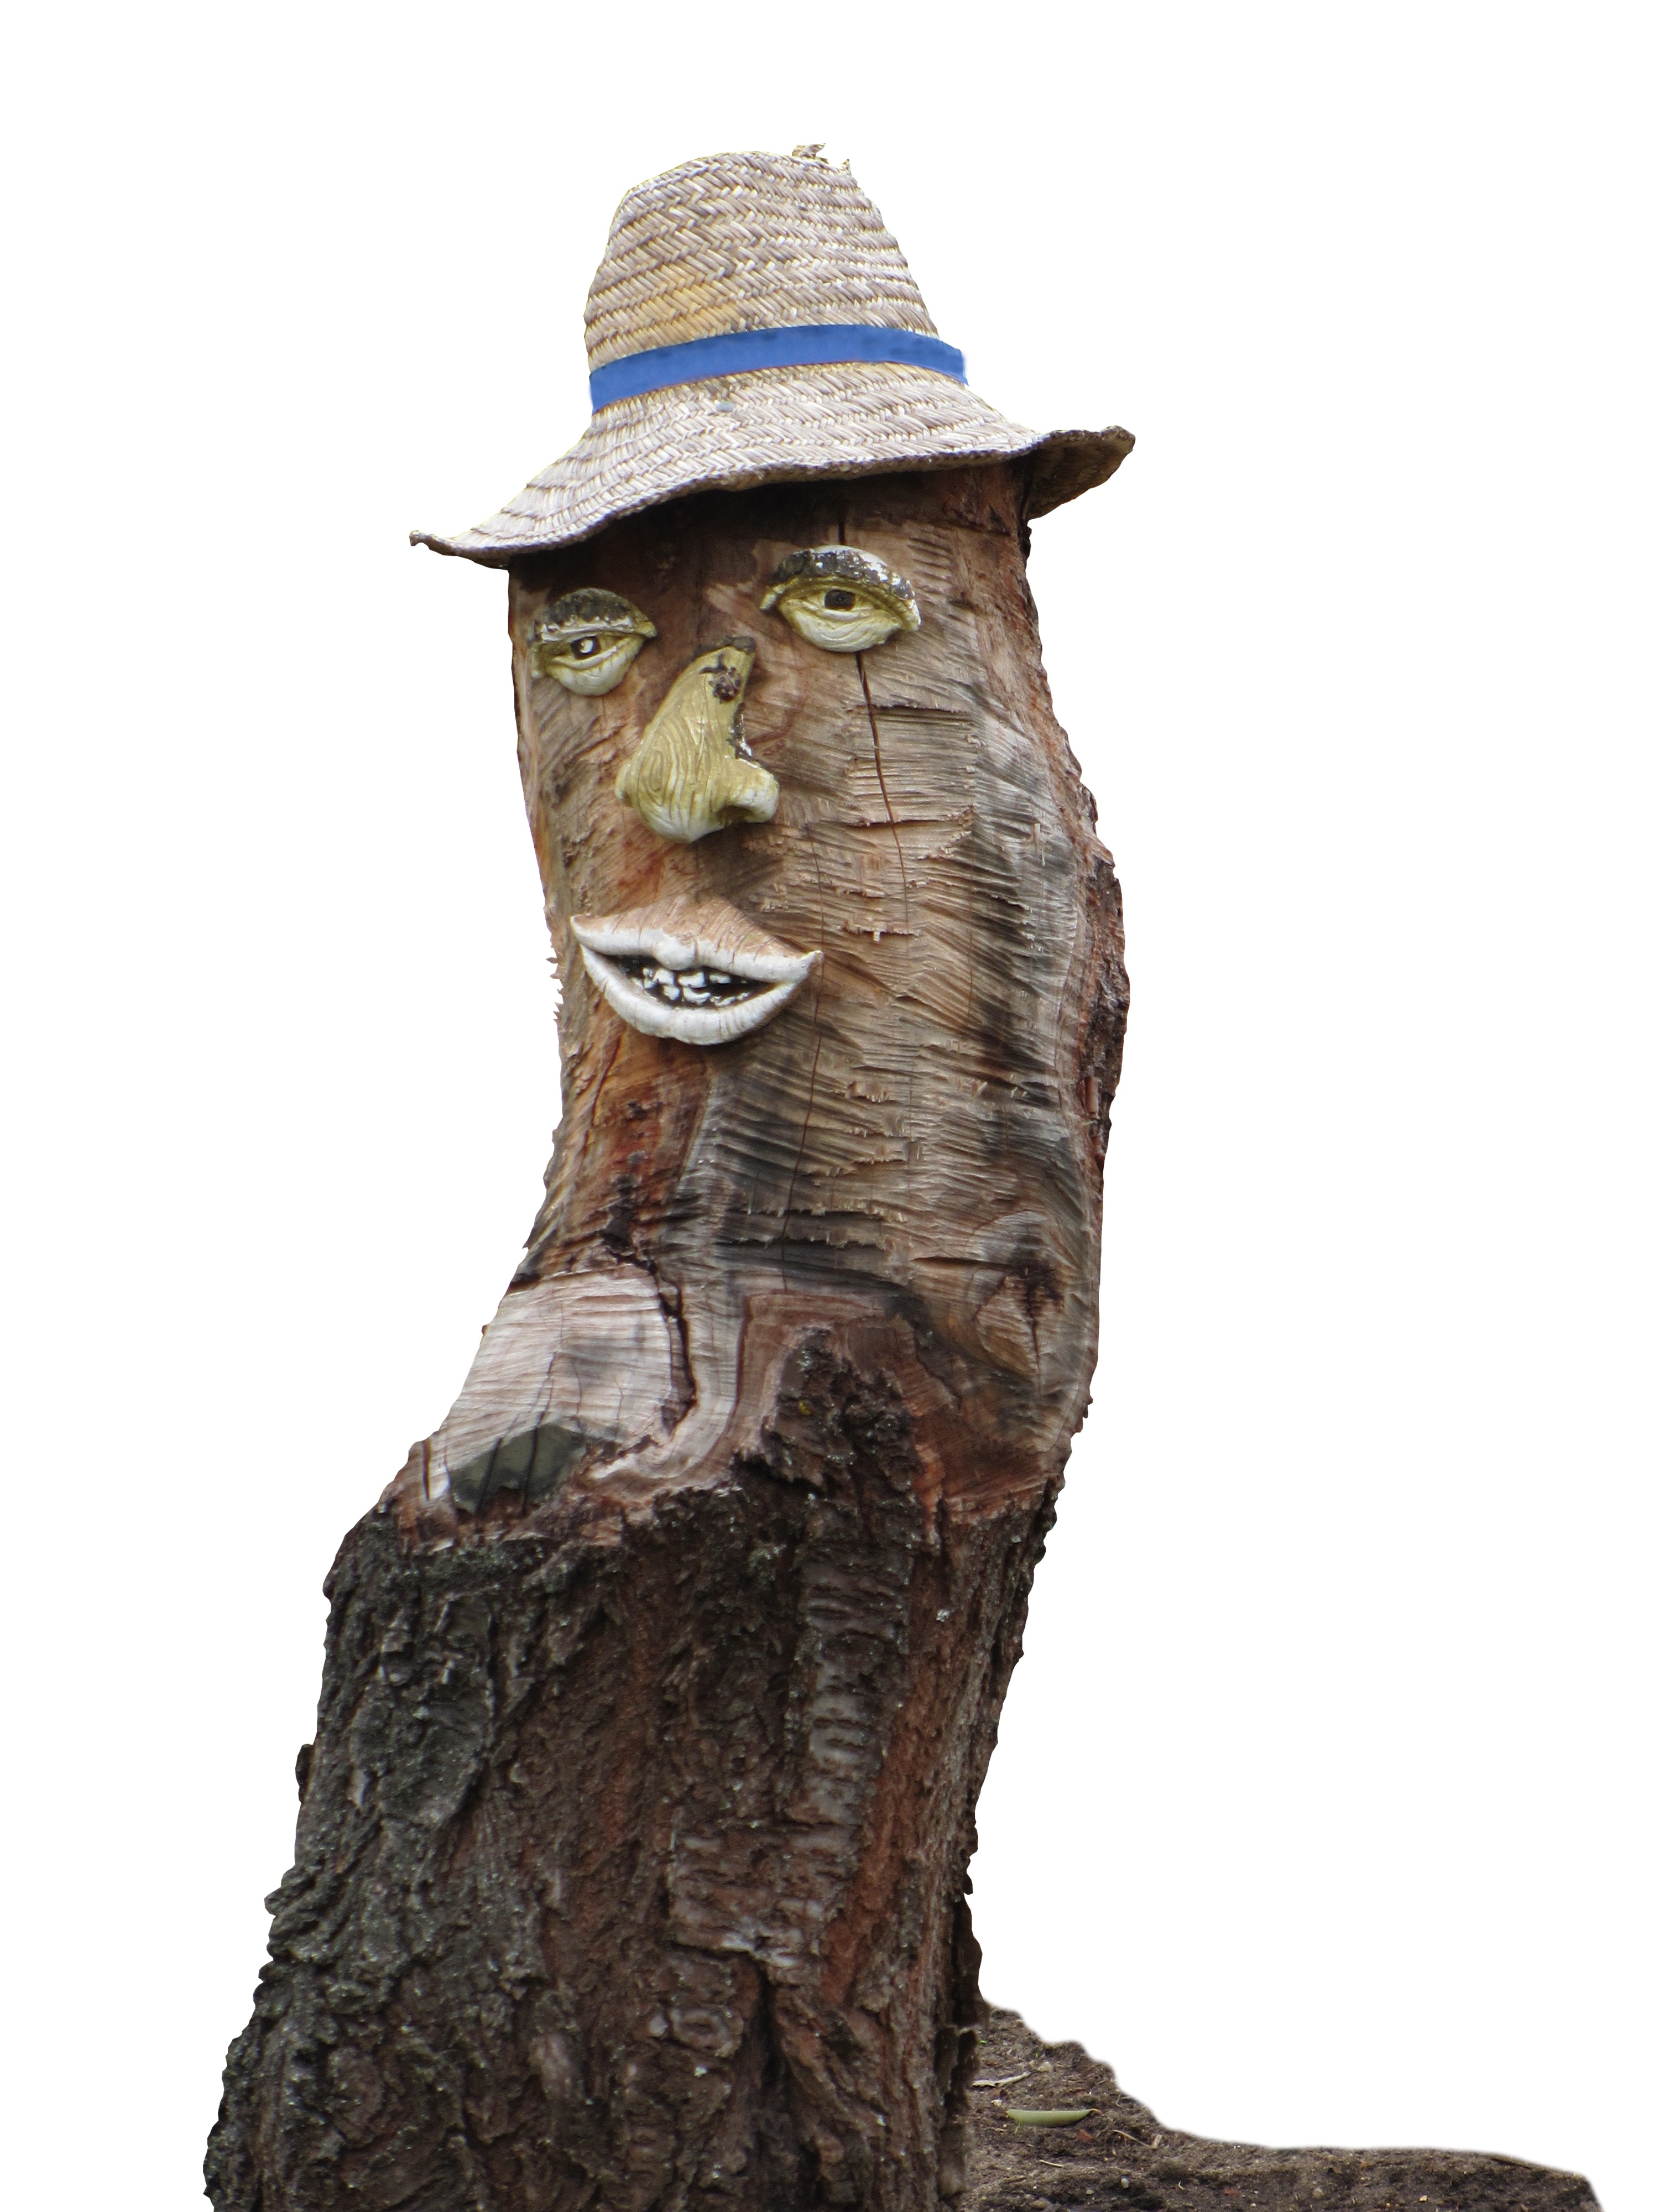
tree, wood, trunk, monument, statue, log, sculpture, art, figure, tree stump, sawed off, forest human